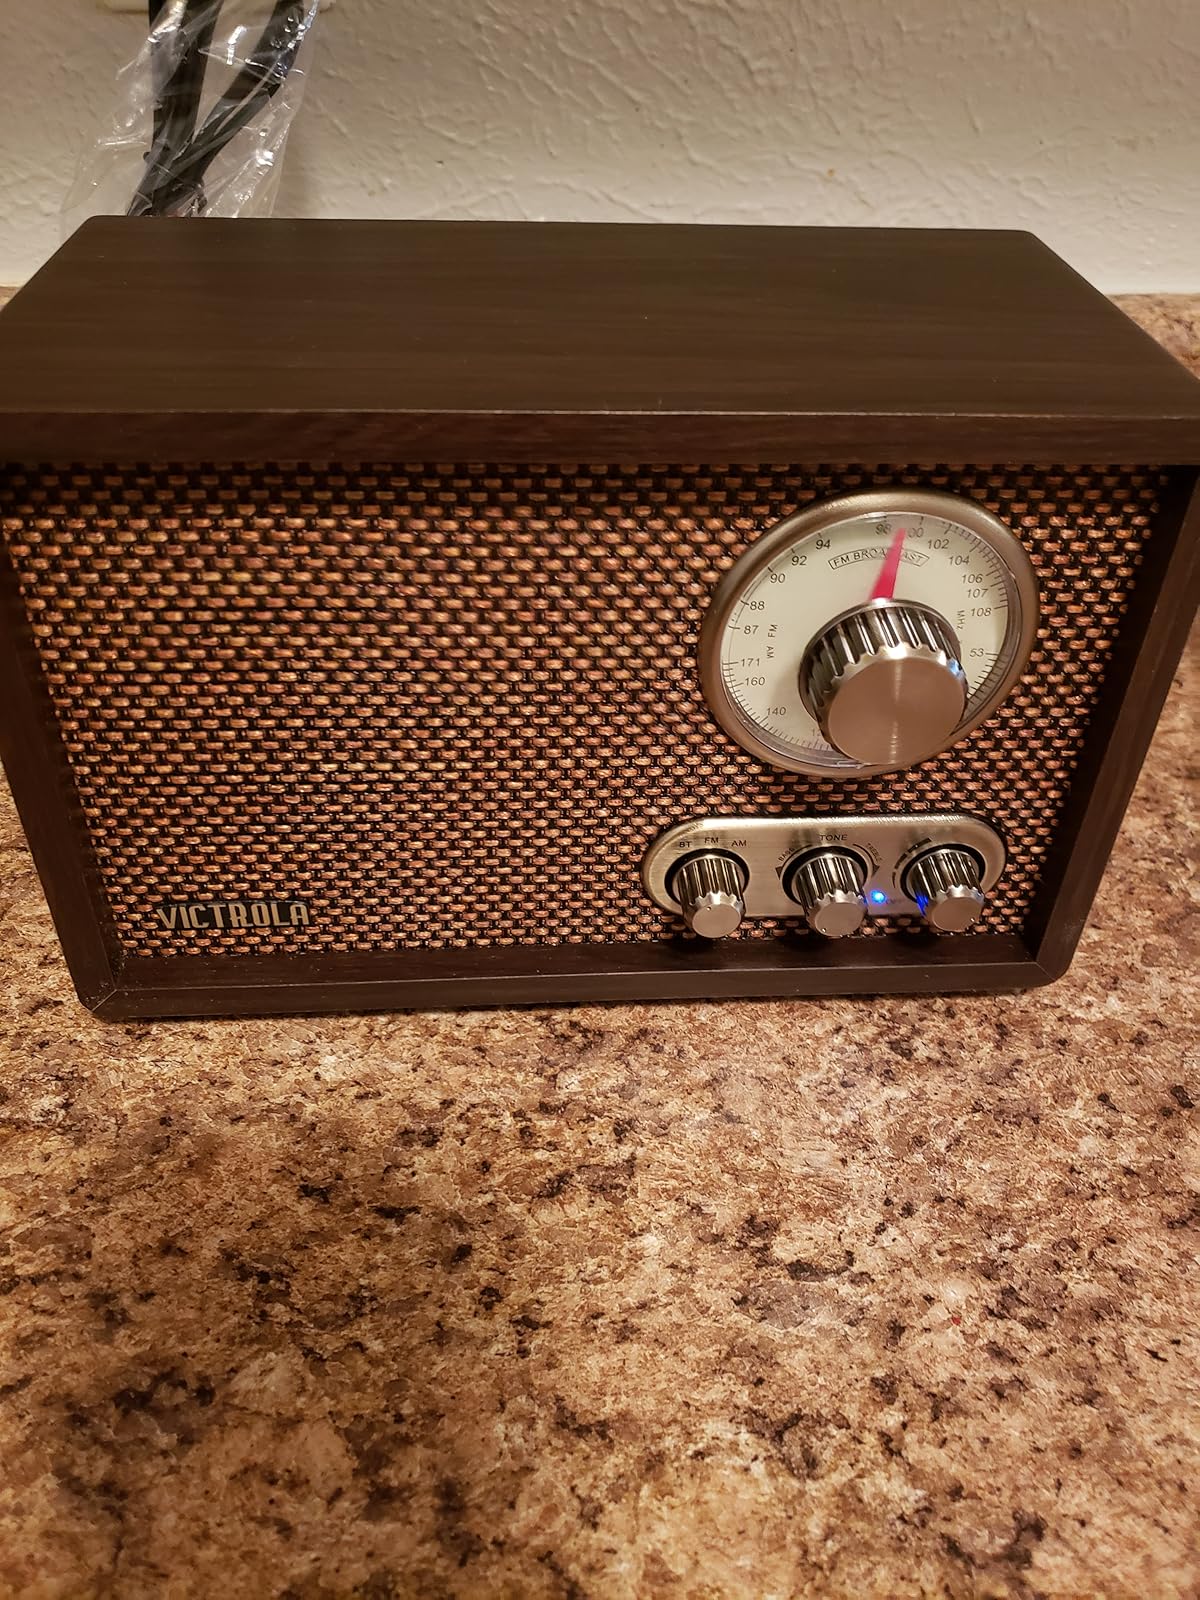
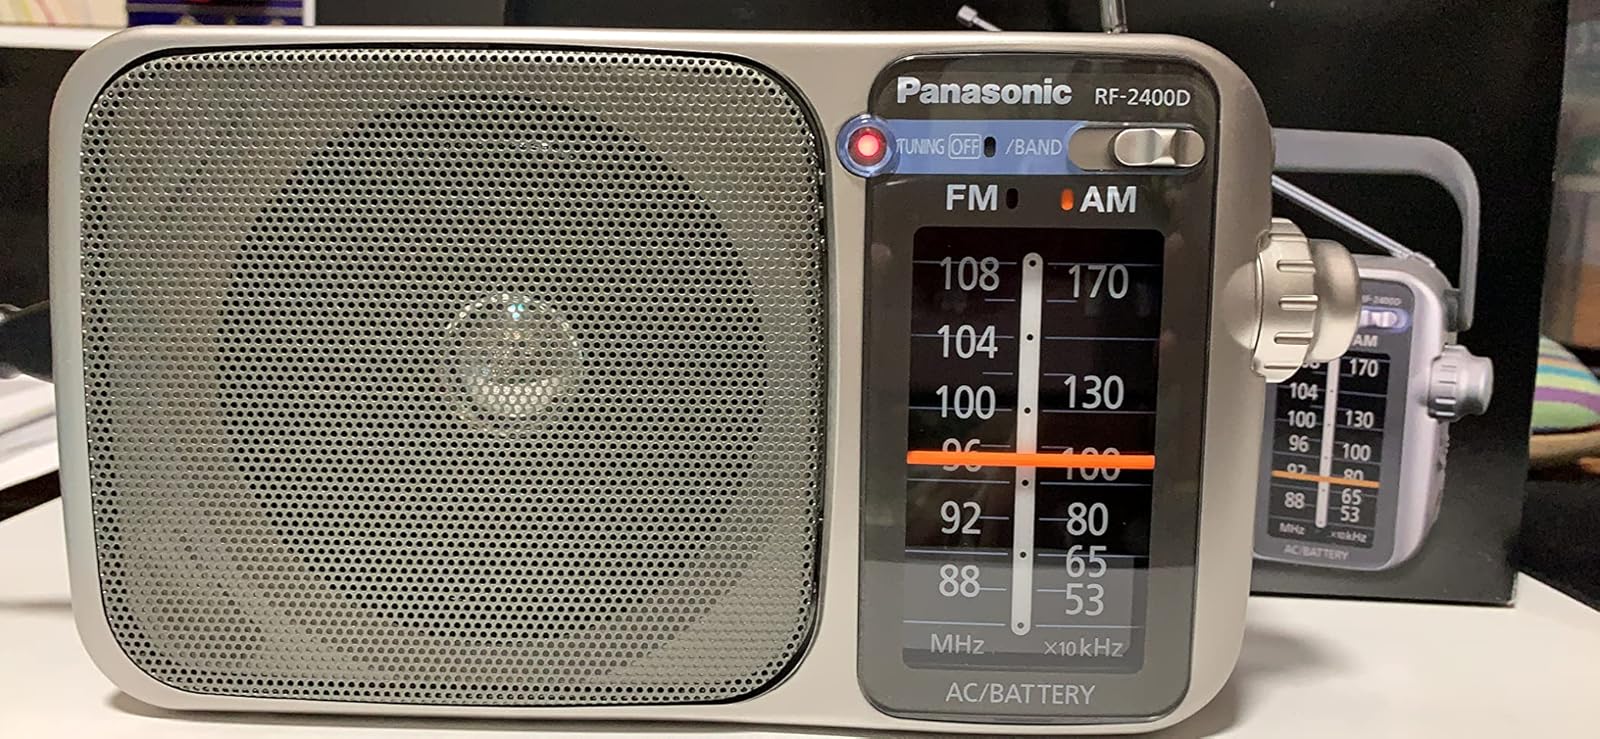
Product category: radio
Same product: no